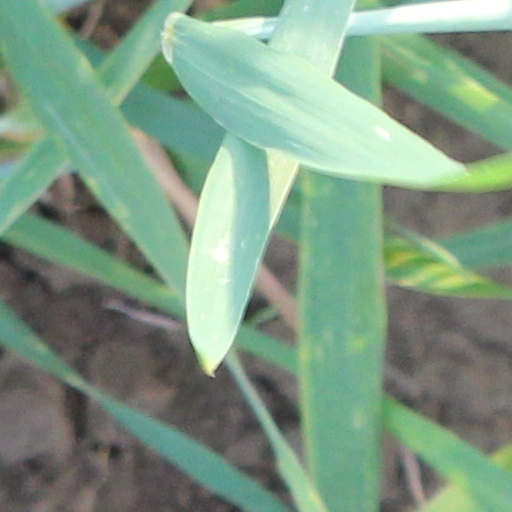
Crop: wheat